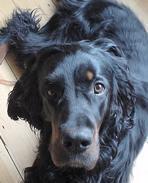
Gordon_setter